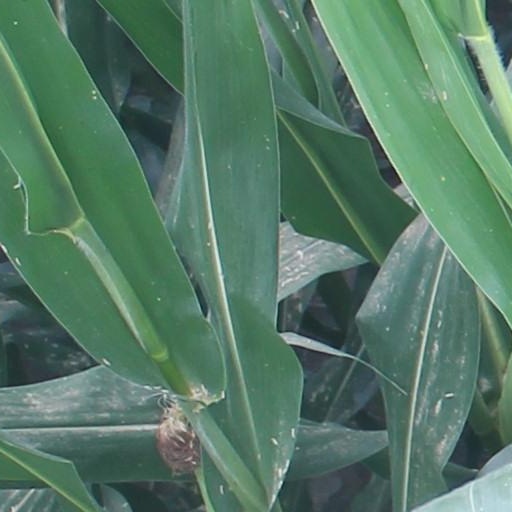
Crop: maize; corn